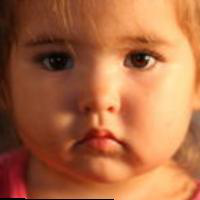
Age group: age 01-10